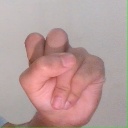
अक्षर: स